19th century in fashion

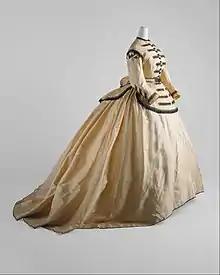
American woman's dress, 1860 - 1865

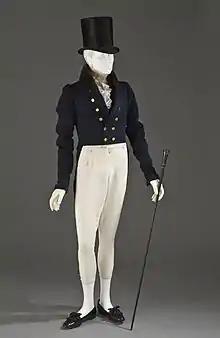
Man's tailcoat, 1825–1830

At the turn of the 18th century, the Western world – namely Europe and the United States – were revelling in the prosperity of the rapid progress that came with the rise of the Industrial Revolution. The period from approximately 1760 to between 1820 and 1840 saw the transition to new manufacturing processes from traditional hand production methods to new machine production methods.